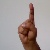
The image shows a hand gesture representing the letter 'D' in Indian Sign Language.